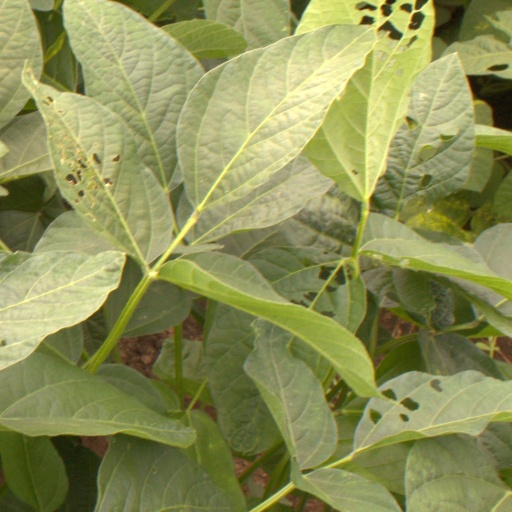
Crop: soybean